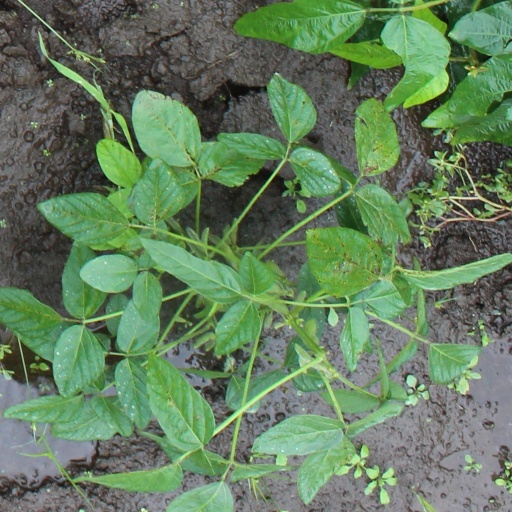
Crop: soybean